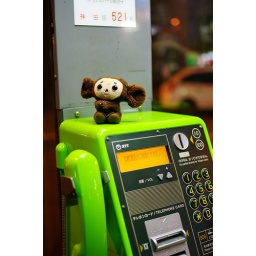
in the telephone box